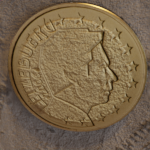
Coin value: 50cents
Country: lu
Edition: standard